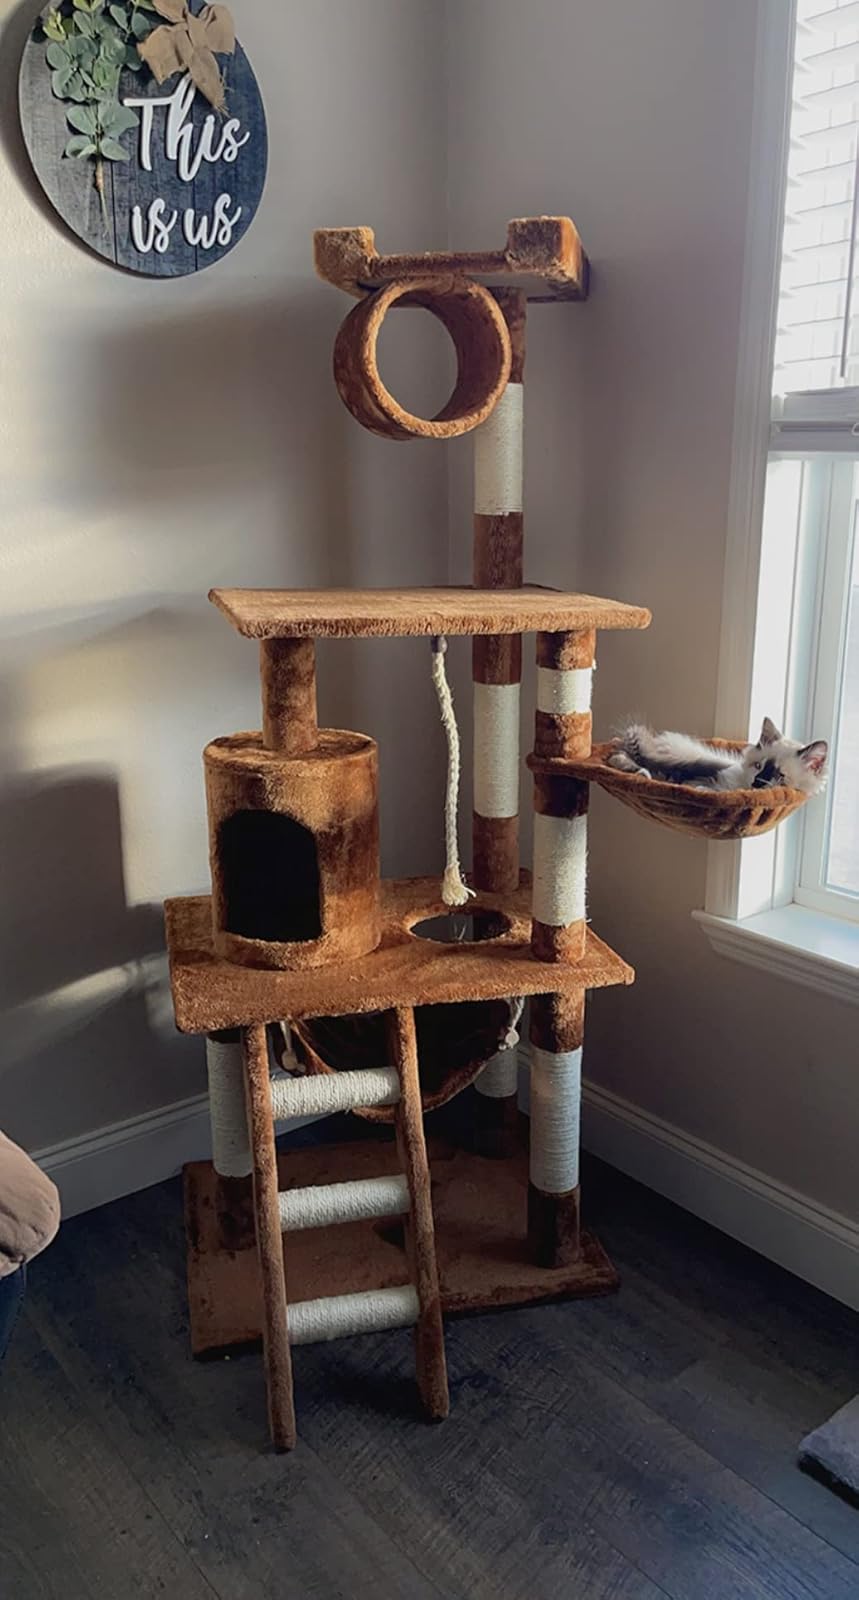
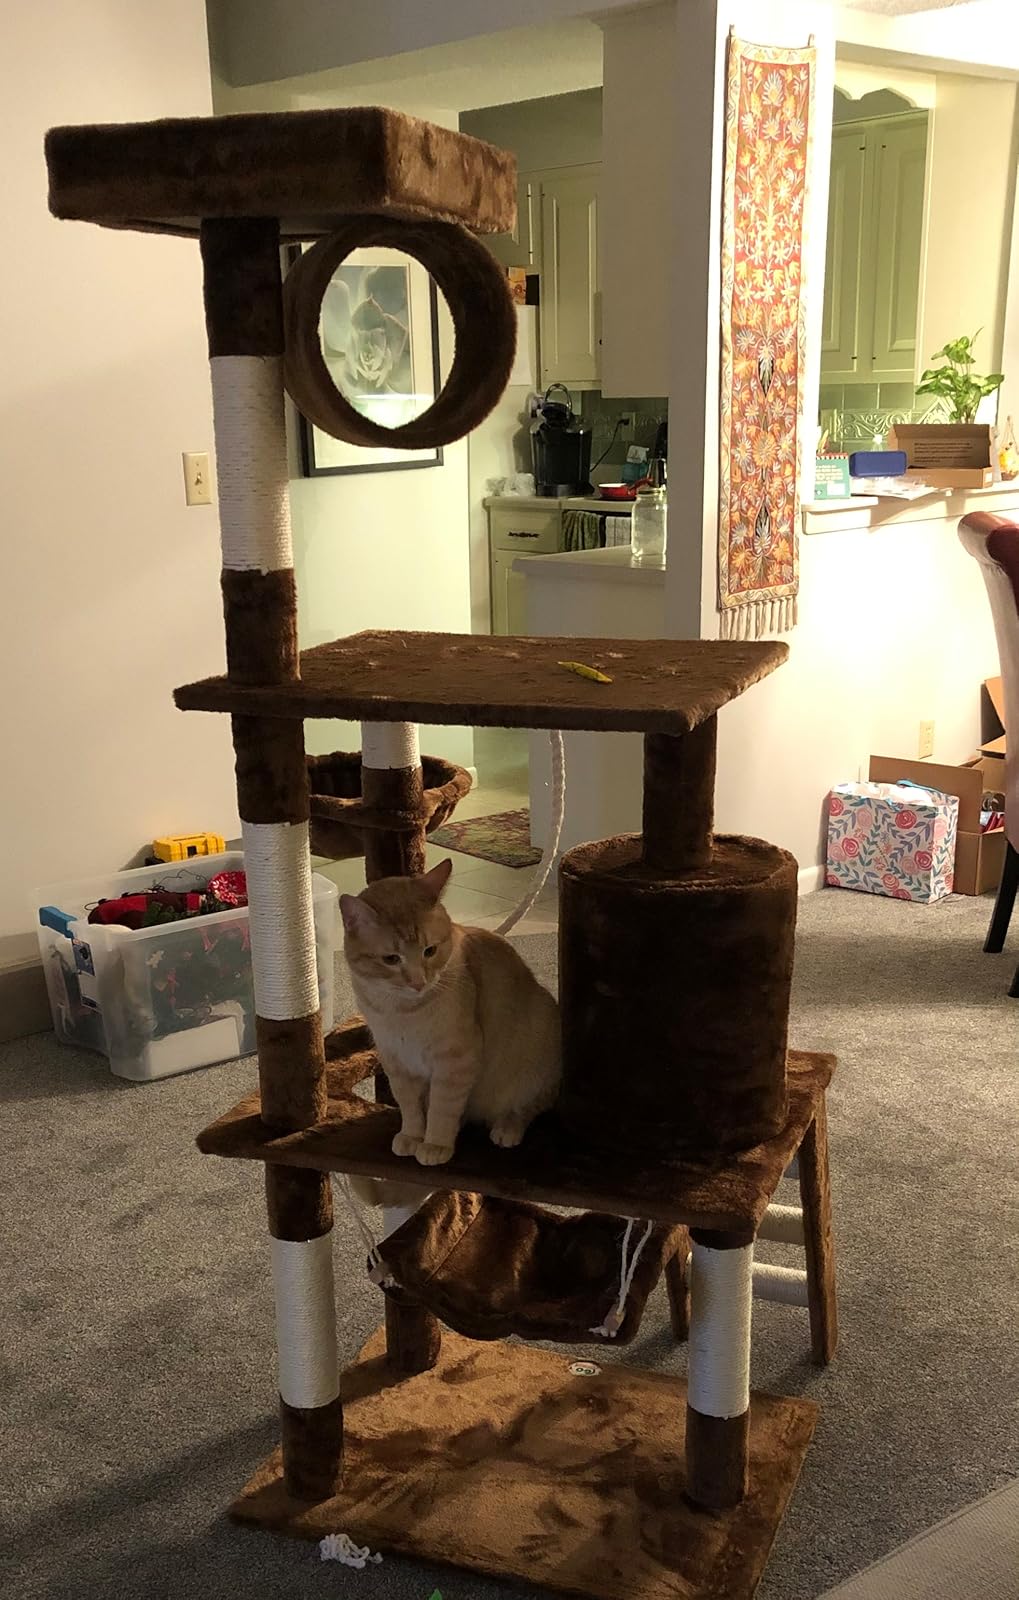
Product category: items_cat tree
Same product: yes